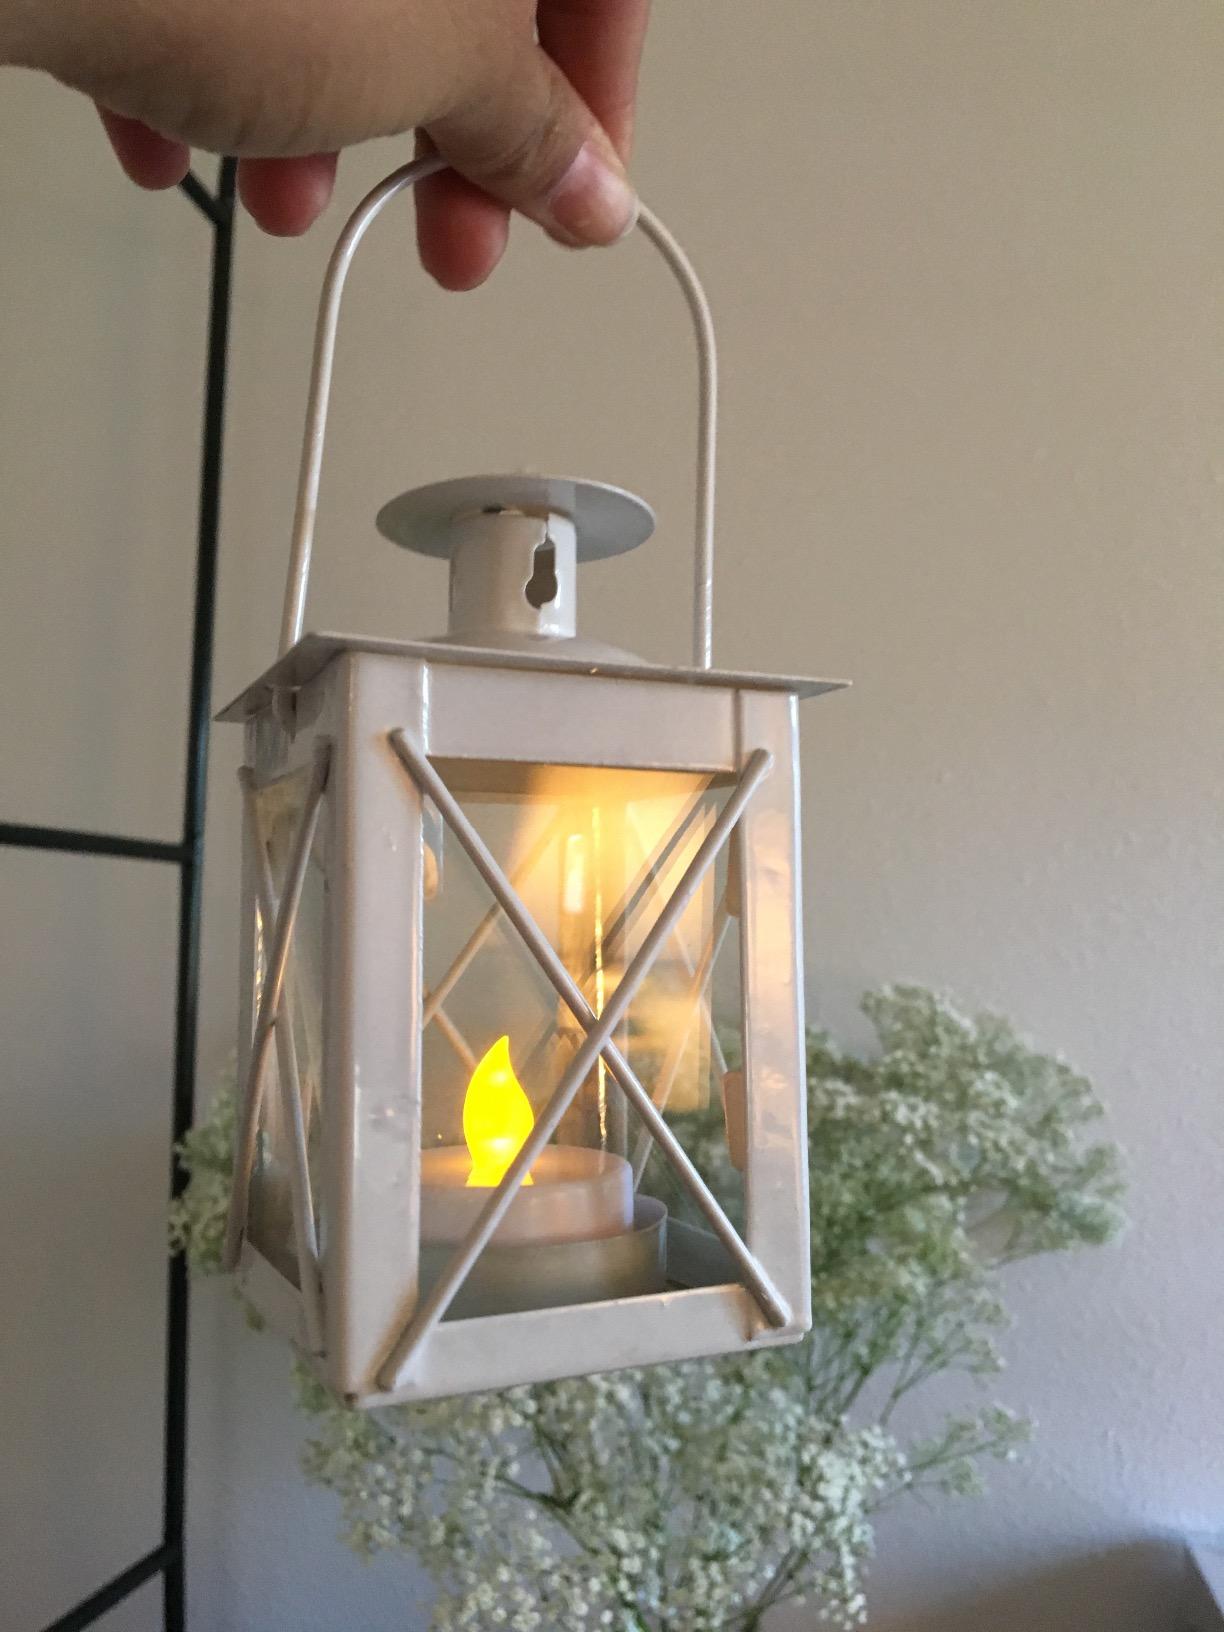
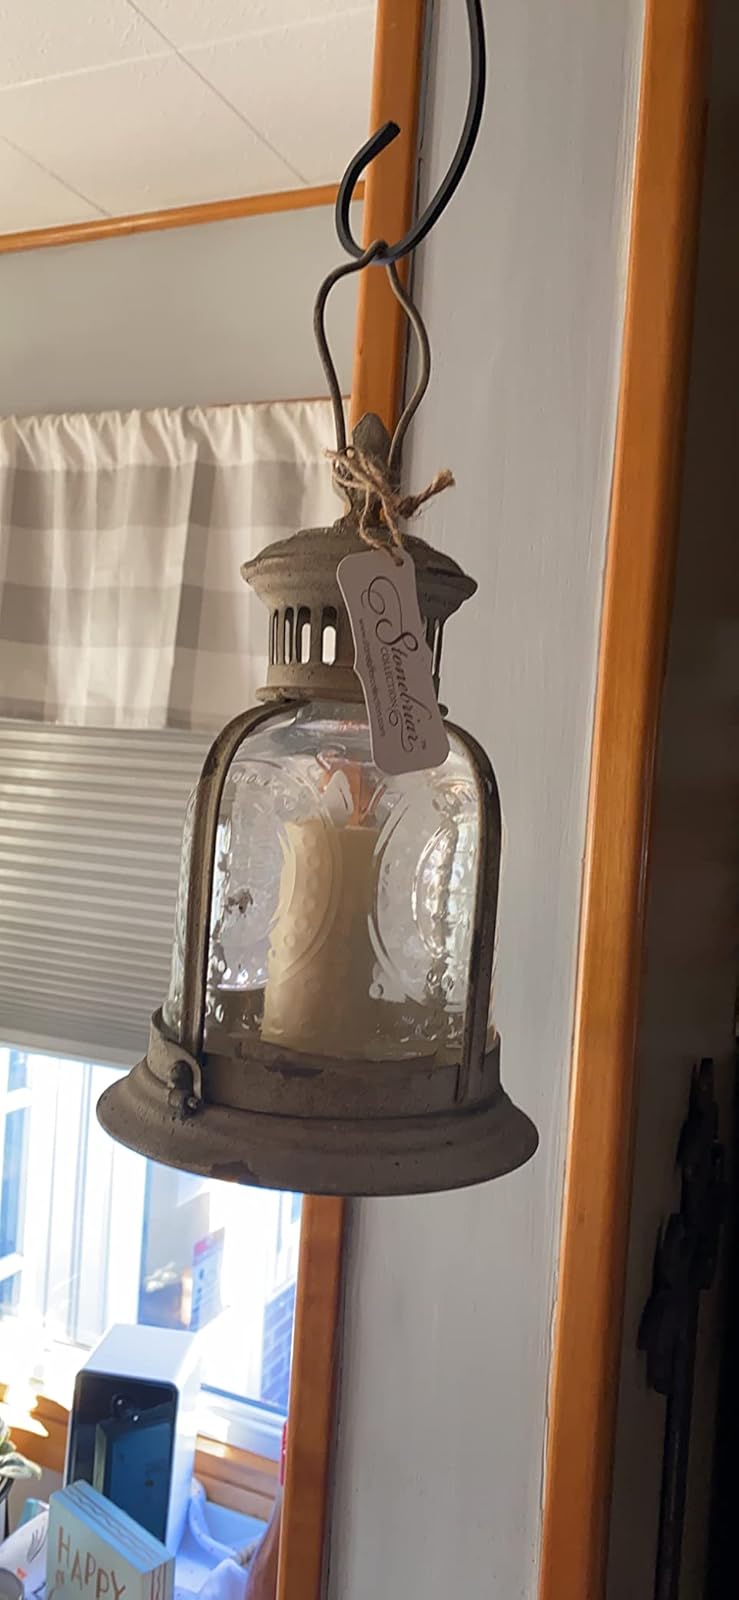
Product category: lantern
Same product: no